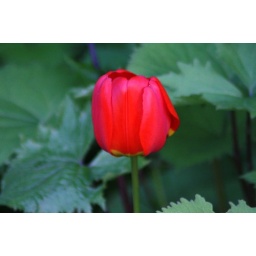
red in the green